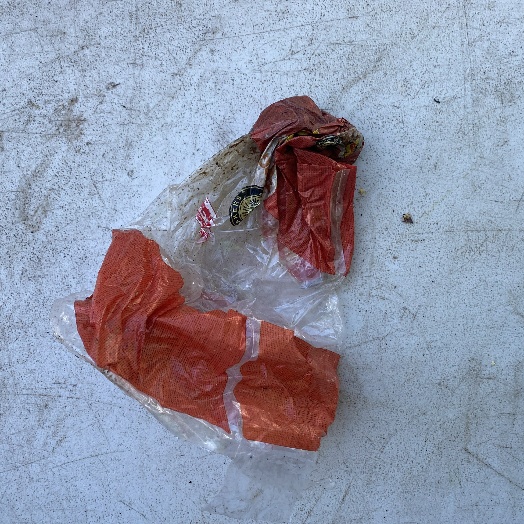
Label: Plastic